Mueller special counsel investigation

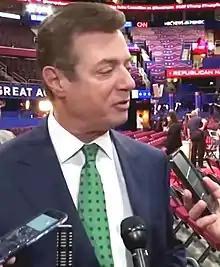
Manafort speaking to media at the 2016 Republican National Convention

Charges were filed against Trump campaign members George Papadopoulos, Paul Manafort, Rick Gates, Michael Flynn, and Michael Cohen. Charges were also filed against bank account seller Richard Pinedo, and lawyer Alex van der Zwaan as well as Paul Manafort associate Konstantin Kilimnik. Also indicted were Russia-based Internet Research Agency and related organizations and individuals directed by Yevgeny Prigozhin, and a group of Russian hackers referred to as Viktor Netyksho, et al. On March 16, 2020, the US government dropped the charges against Prigozhin-owned companies Concord Management and Consulting and Concord Catering.